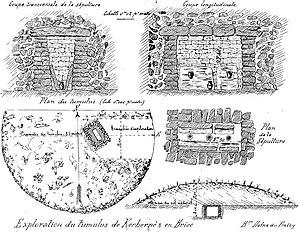
Le tumulus de Kerbernez en Briec (plans dessinés par l'archéologue Maurice Halna du Fretay (Bulletin de la Société archéologique du Finistère, 1892)
Briec [bʁijɛk] est une commune du département du Finistère, dans la région Bretagne, en France.